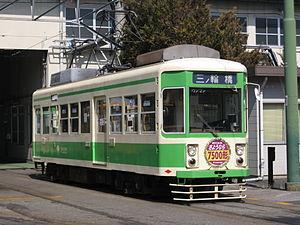
La ligne Toden Arakawa, également appelée Tokyo Sakura Tram, est une ligne de tramway située à Tokyo. Cette ligne de 12,2 km de longueur, exploitée par la compagnie publique de transport Toei, dessert une partie de cette ville.